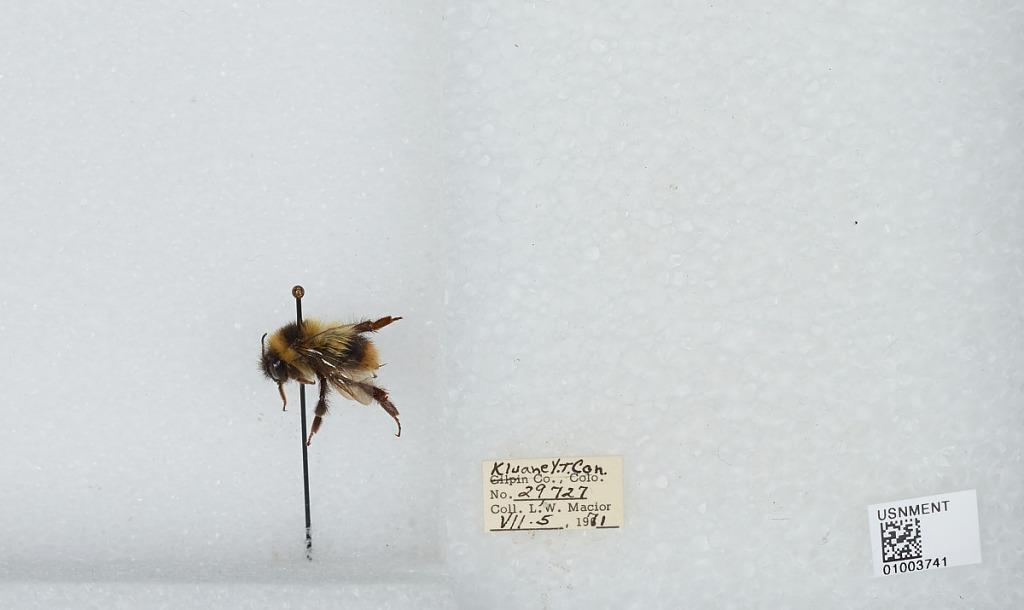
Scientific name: Bombus (Pyrobombus) frigidus Smith
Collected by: L. Macior
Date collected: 1971-7-5
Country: Canada
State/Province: Yukon Territory
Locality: Kluane
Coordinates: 60.75, -139.5